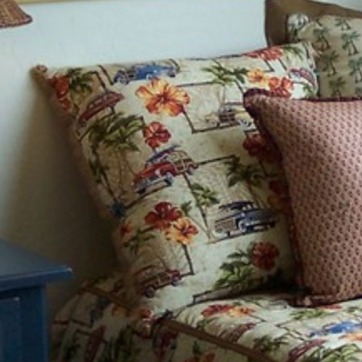
Material: fabric